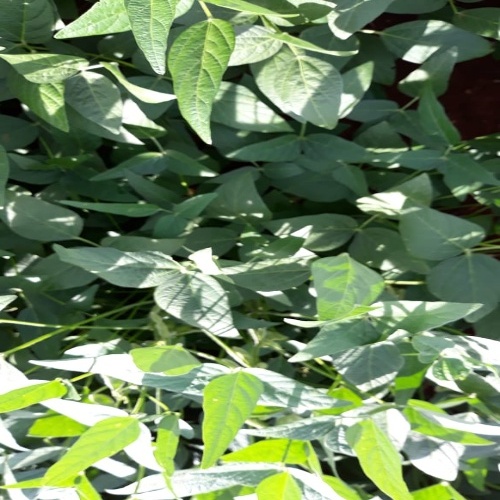
Label: Healthy